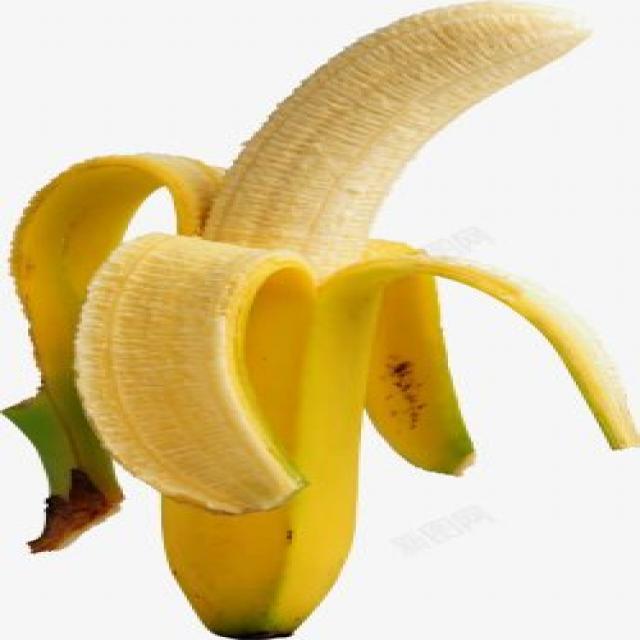
Label: bananas